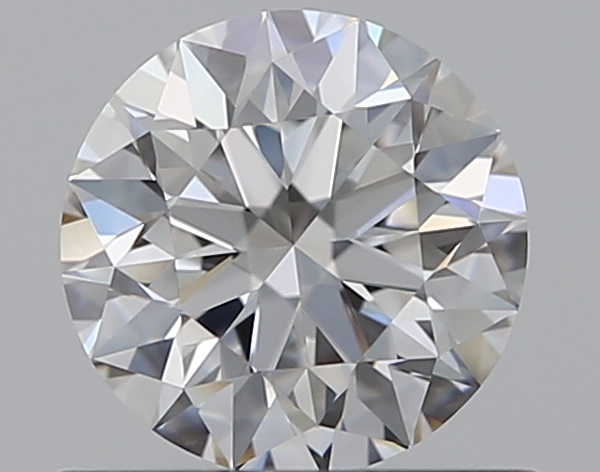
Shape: round
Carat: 0.55
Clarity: VVS1
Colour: E
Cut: EX
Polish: EX
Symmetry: EX
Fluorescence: N
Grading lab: GIA
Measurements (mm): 5.23 x 5.25 x 3.28